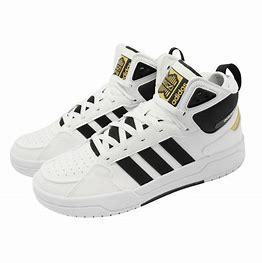
Brand: adidas
Model: 100